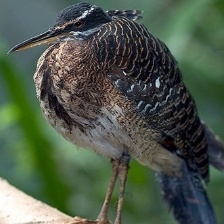
Species: SUNBITTERN
Scientific name:  EURYPYGA HELIAS